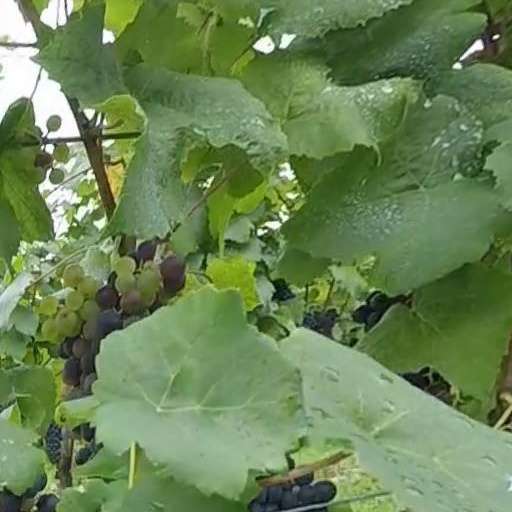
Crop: grape